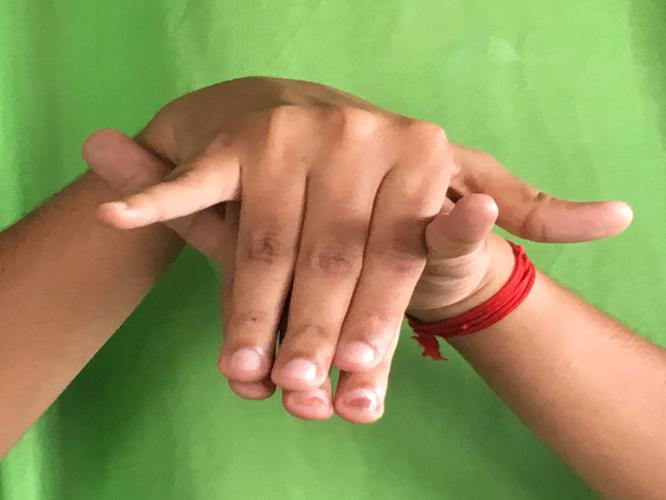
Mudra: Varaha
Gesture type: double_hand